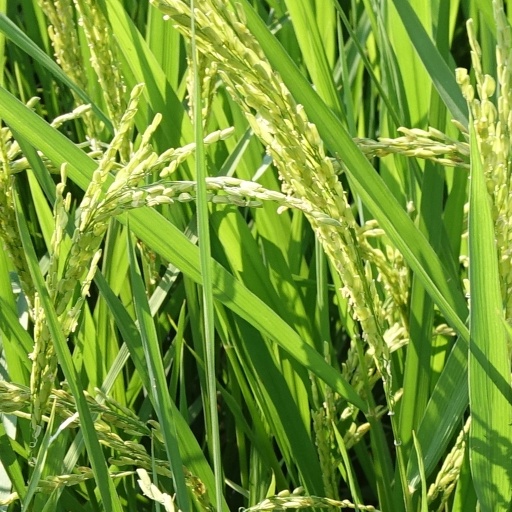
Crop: rice